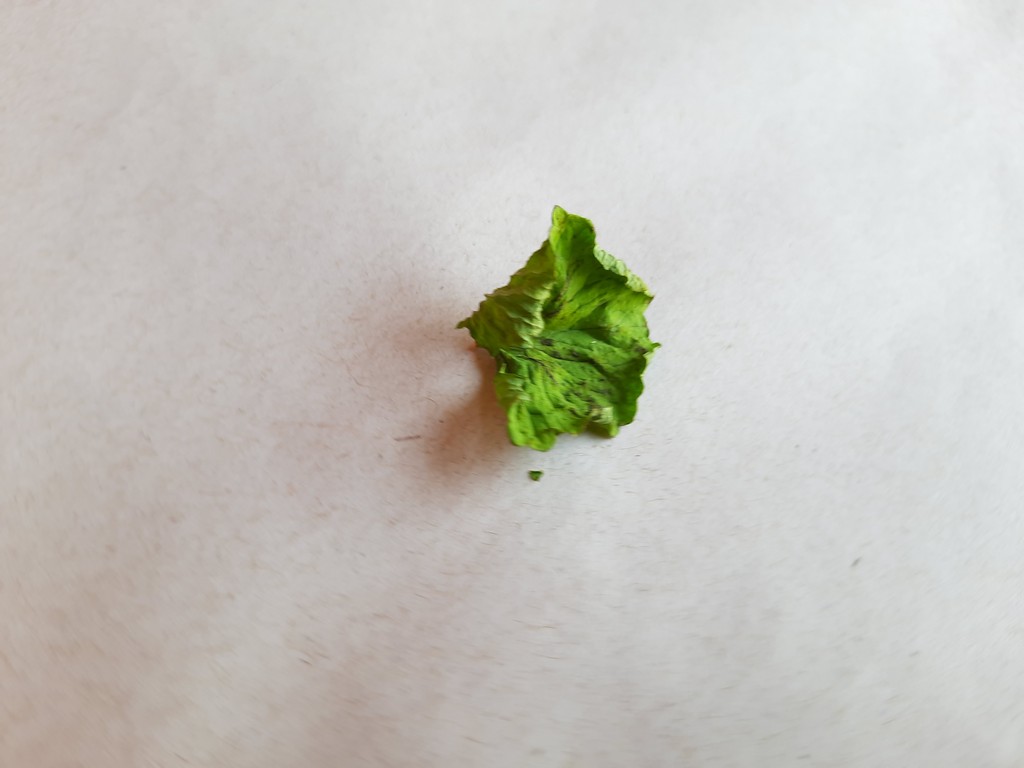
Label: Dried